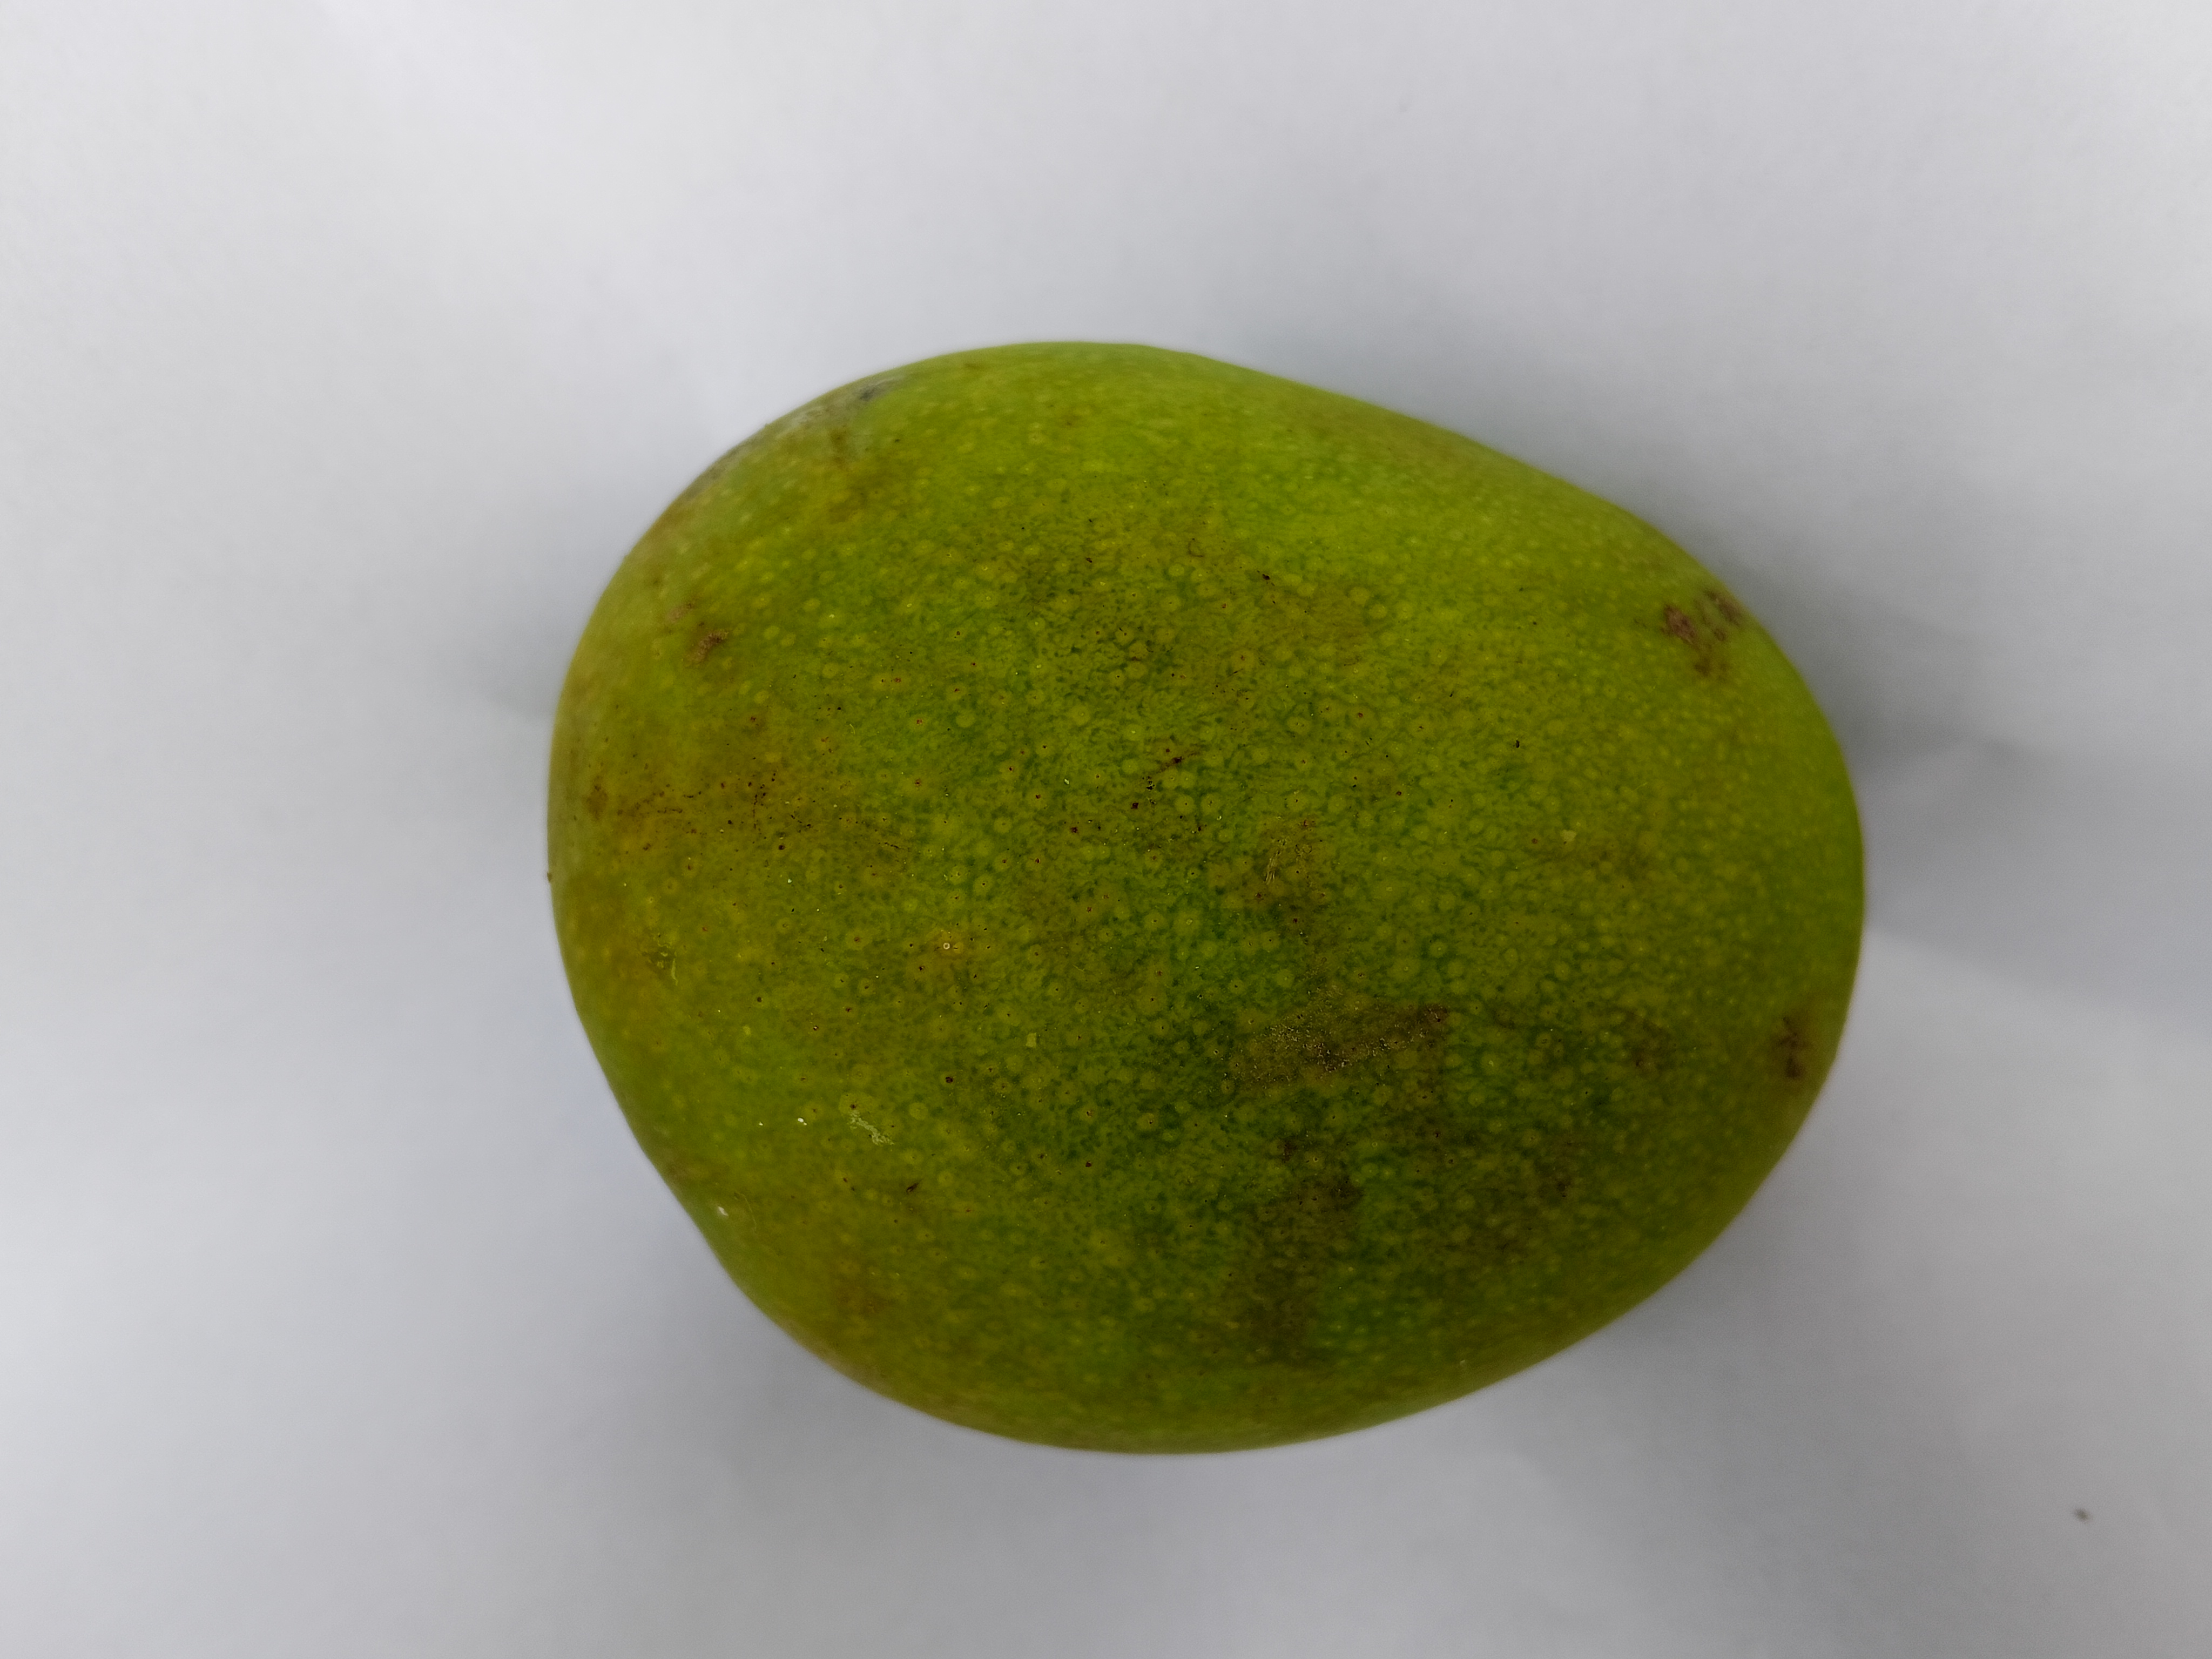
Mango variety: Himsagar